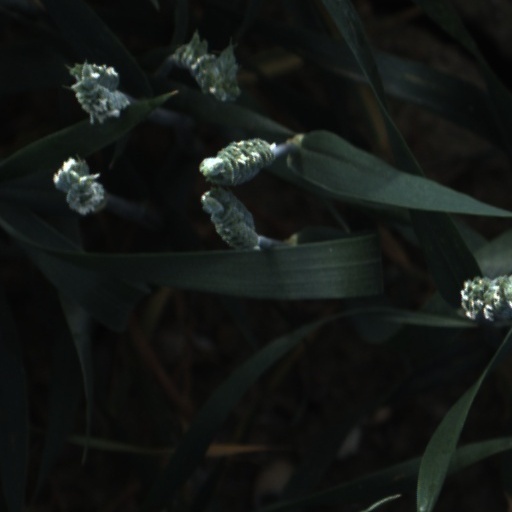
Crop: wheat